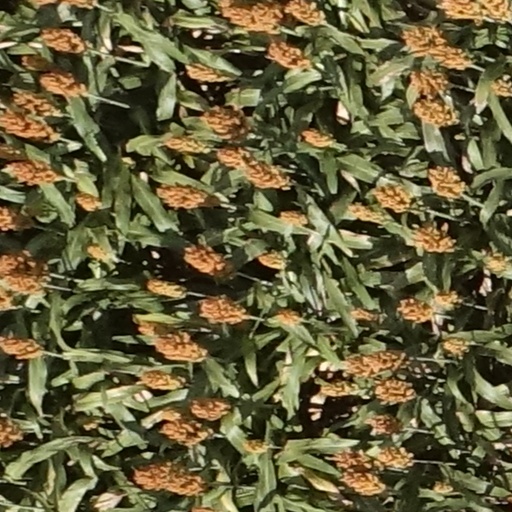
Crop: sorghum